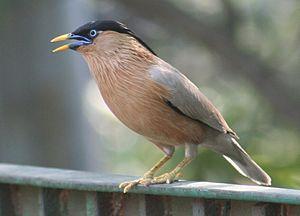
L'Étourneau des pagodes, aussi appelé Martin des pagodes, Martin brahmanique est une espèce de passereaux de la famille des Sturnidae récemment déplacée vers le genre Sturnia mais quelquefois encore classé dans le genre Sturnus.